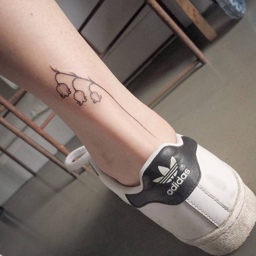
achilles tattoo of a lily of the valley .